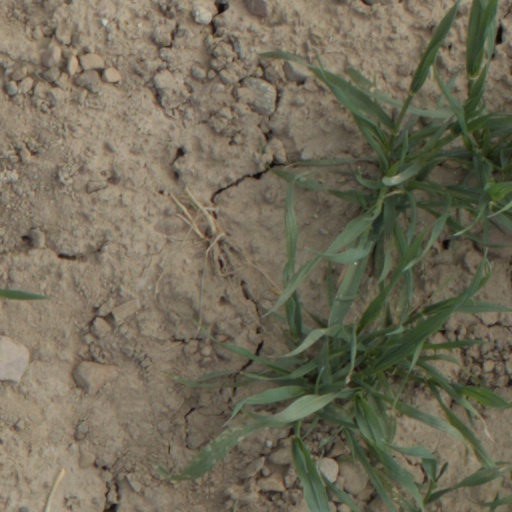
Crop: wheat